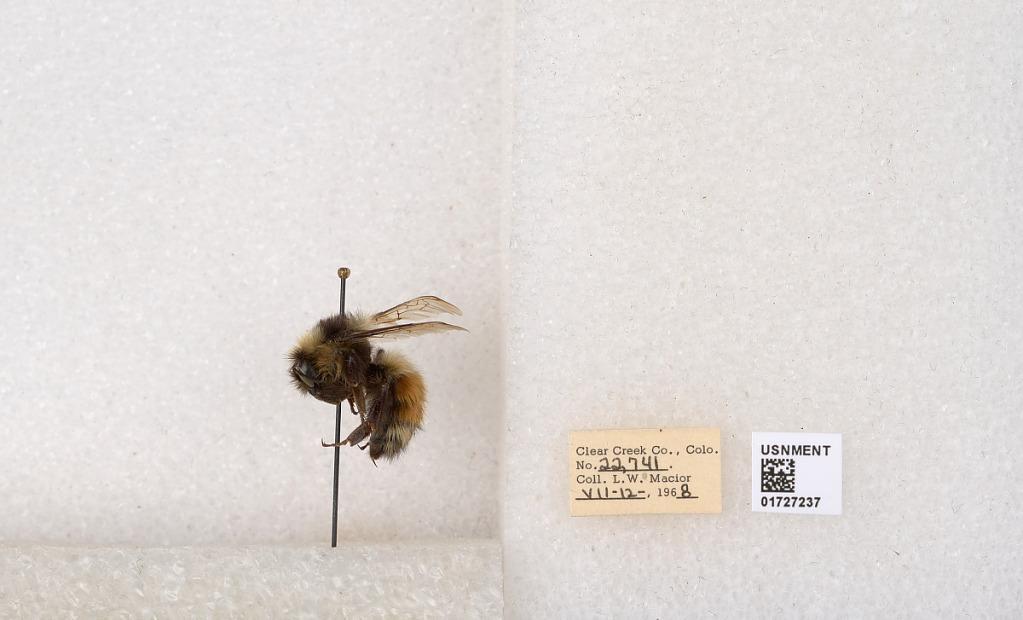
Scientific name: Bombus (Pyrobombus) sylvicola Kirby
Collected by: L. Macior
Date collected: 1968-7-12
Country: United States
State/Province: Colorado
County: Clear Creek
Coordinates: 39.6891, -105.644